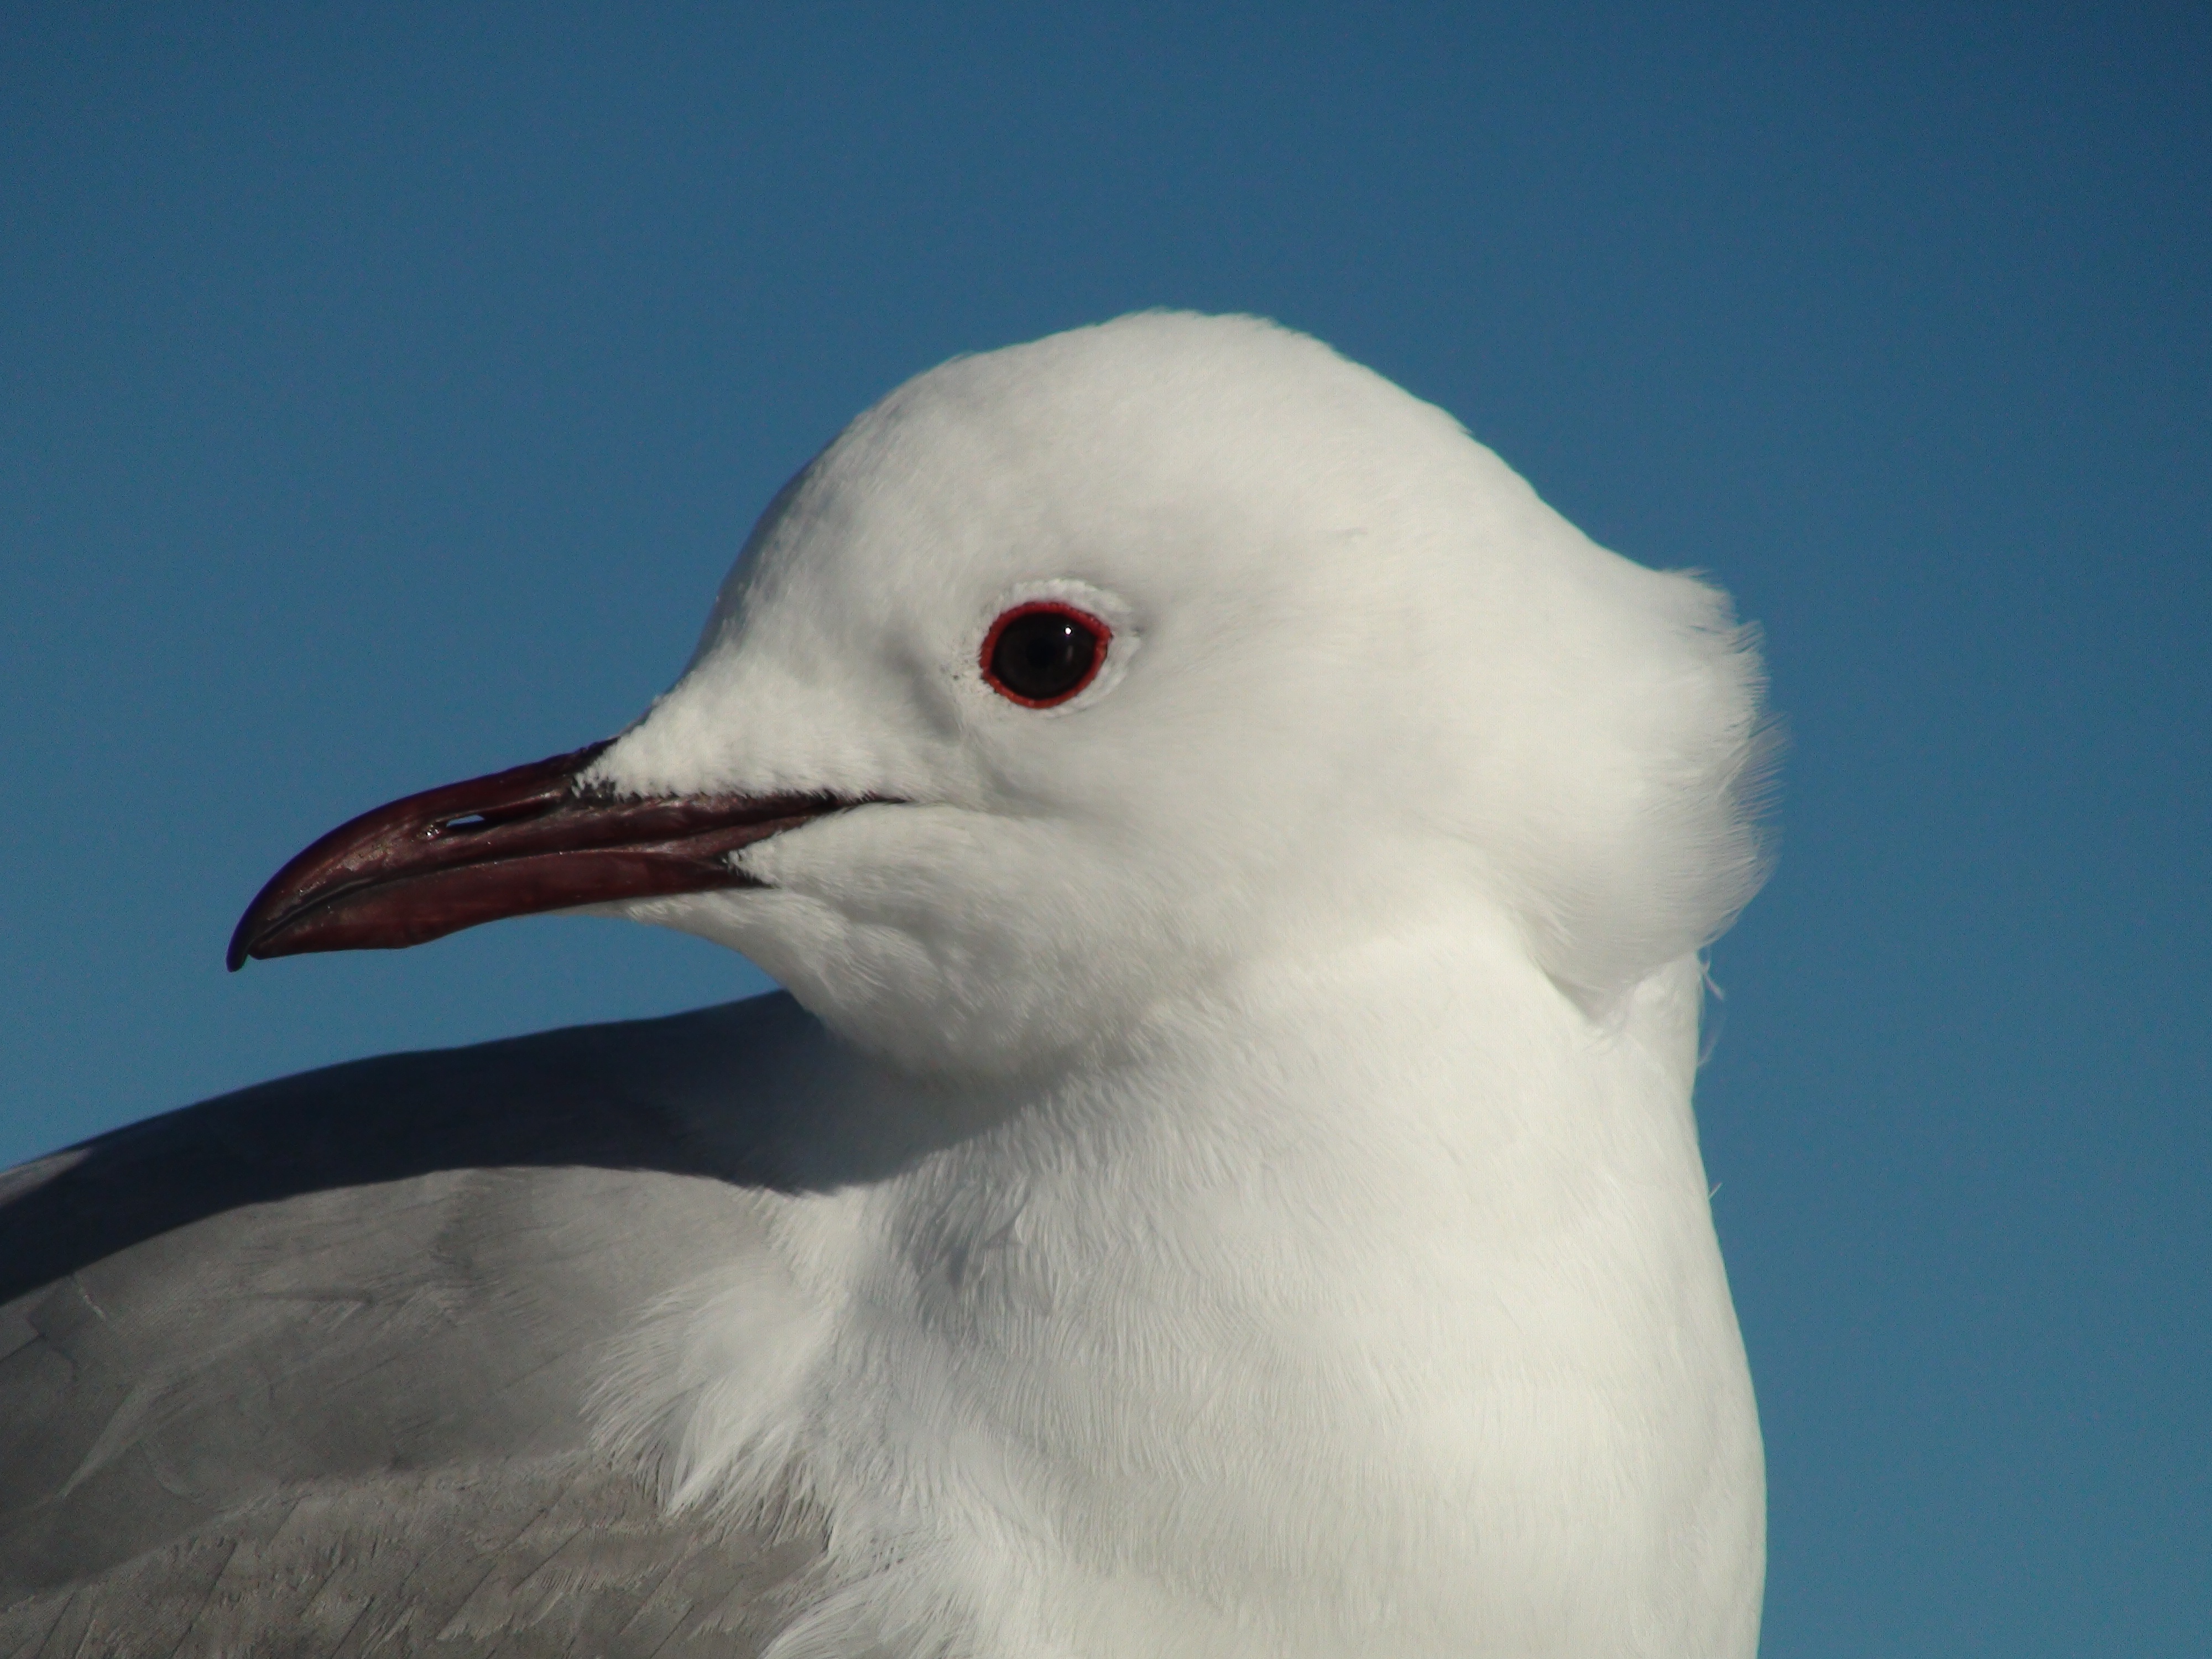
sea, water, ocean, bird, wing, sky, white, seabird, seagull, profile, wildlife, portrait, gull, beak, natural, fauna, close up, marine, vertebrate, albatross, sea gull, charadriiformes, european herring gull